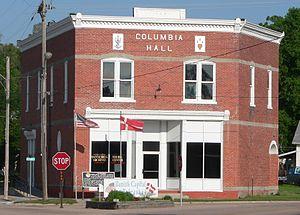
Le village de Dannebrog est situé dans le comté de Howard, dans l’État du Nebraska, aux États-Unis. Sa population s’élevait à 303 habitants lors du recensement de 2010, estimée à 301 habitants en 2016.